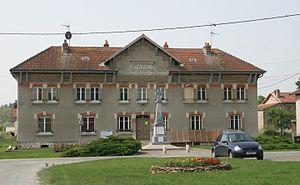
Forges-sur-Meuse est une commune française rurale située dans le département de la Meuse, en région Grand Est. Elle fait partie de l'arrondissement de Verdun.